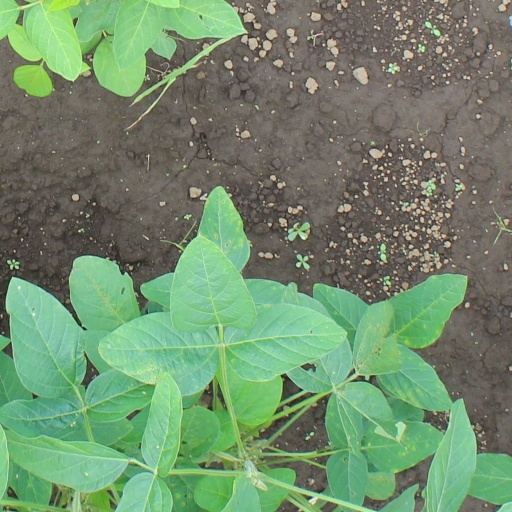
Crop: soybean